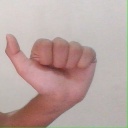
अक्षर: त